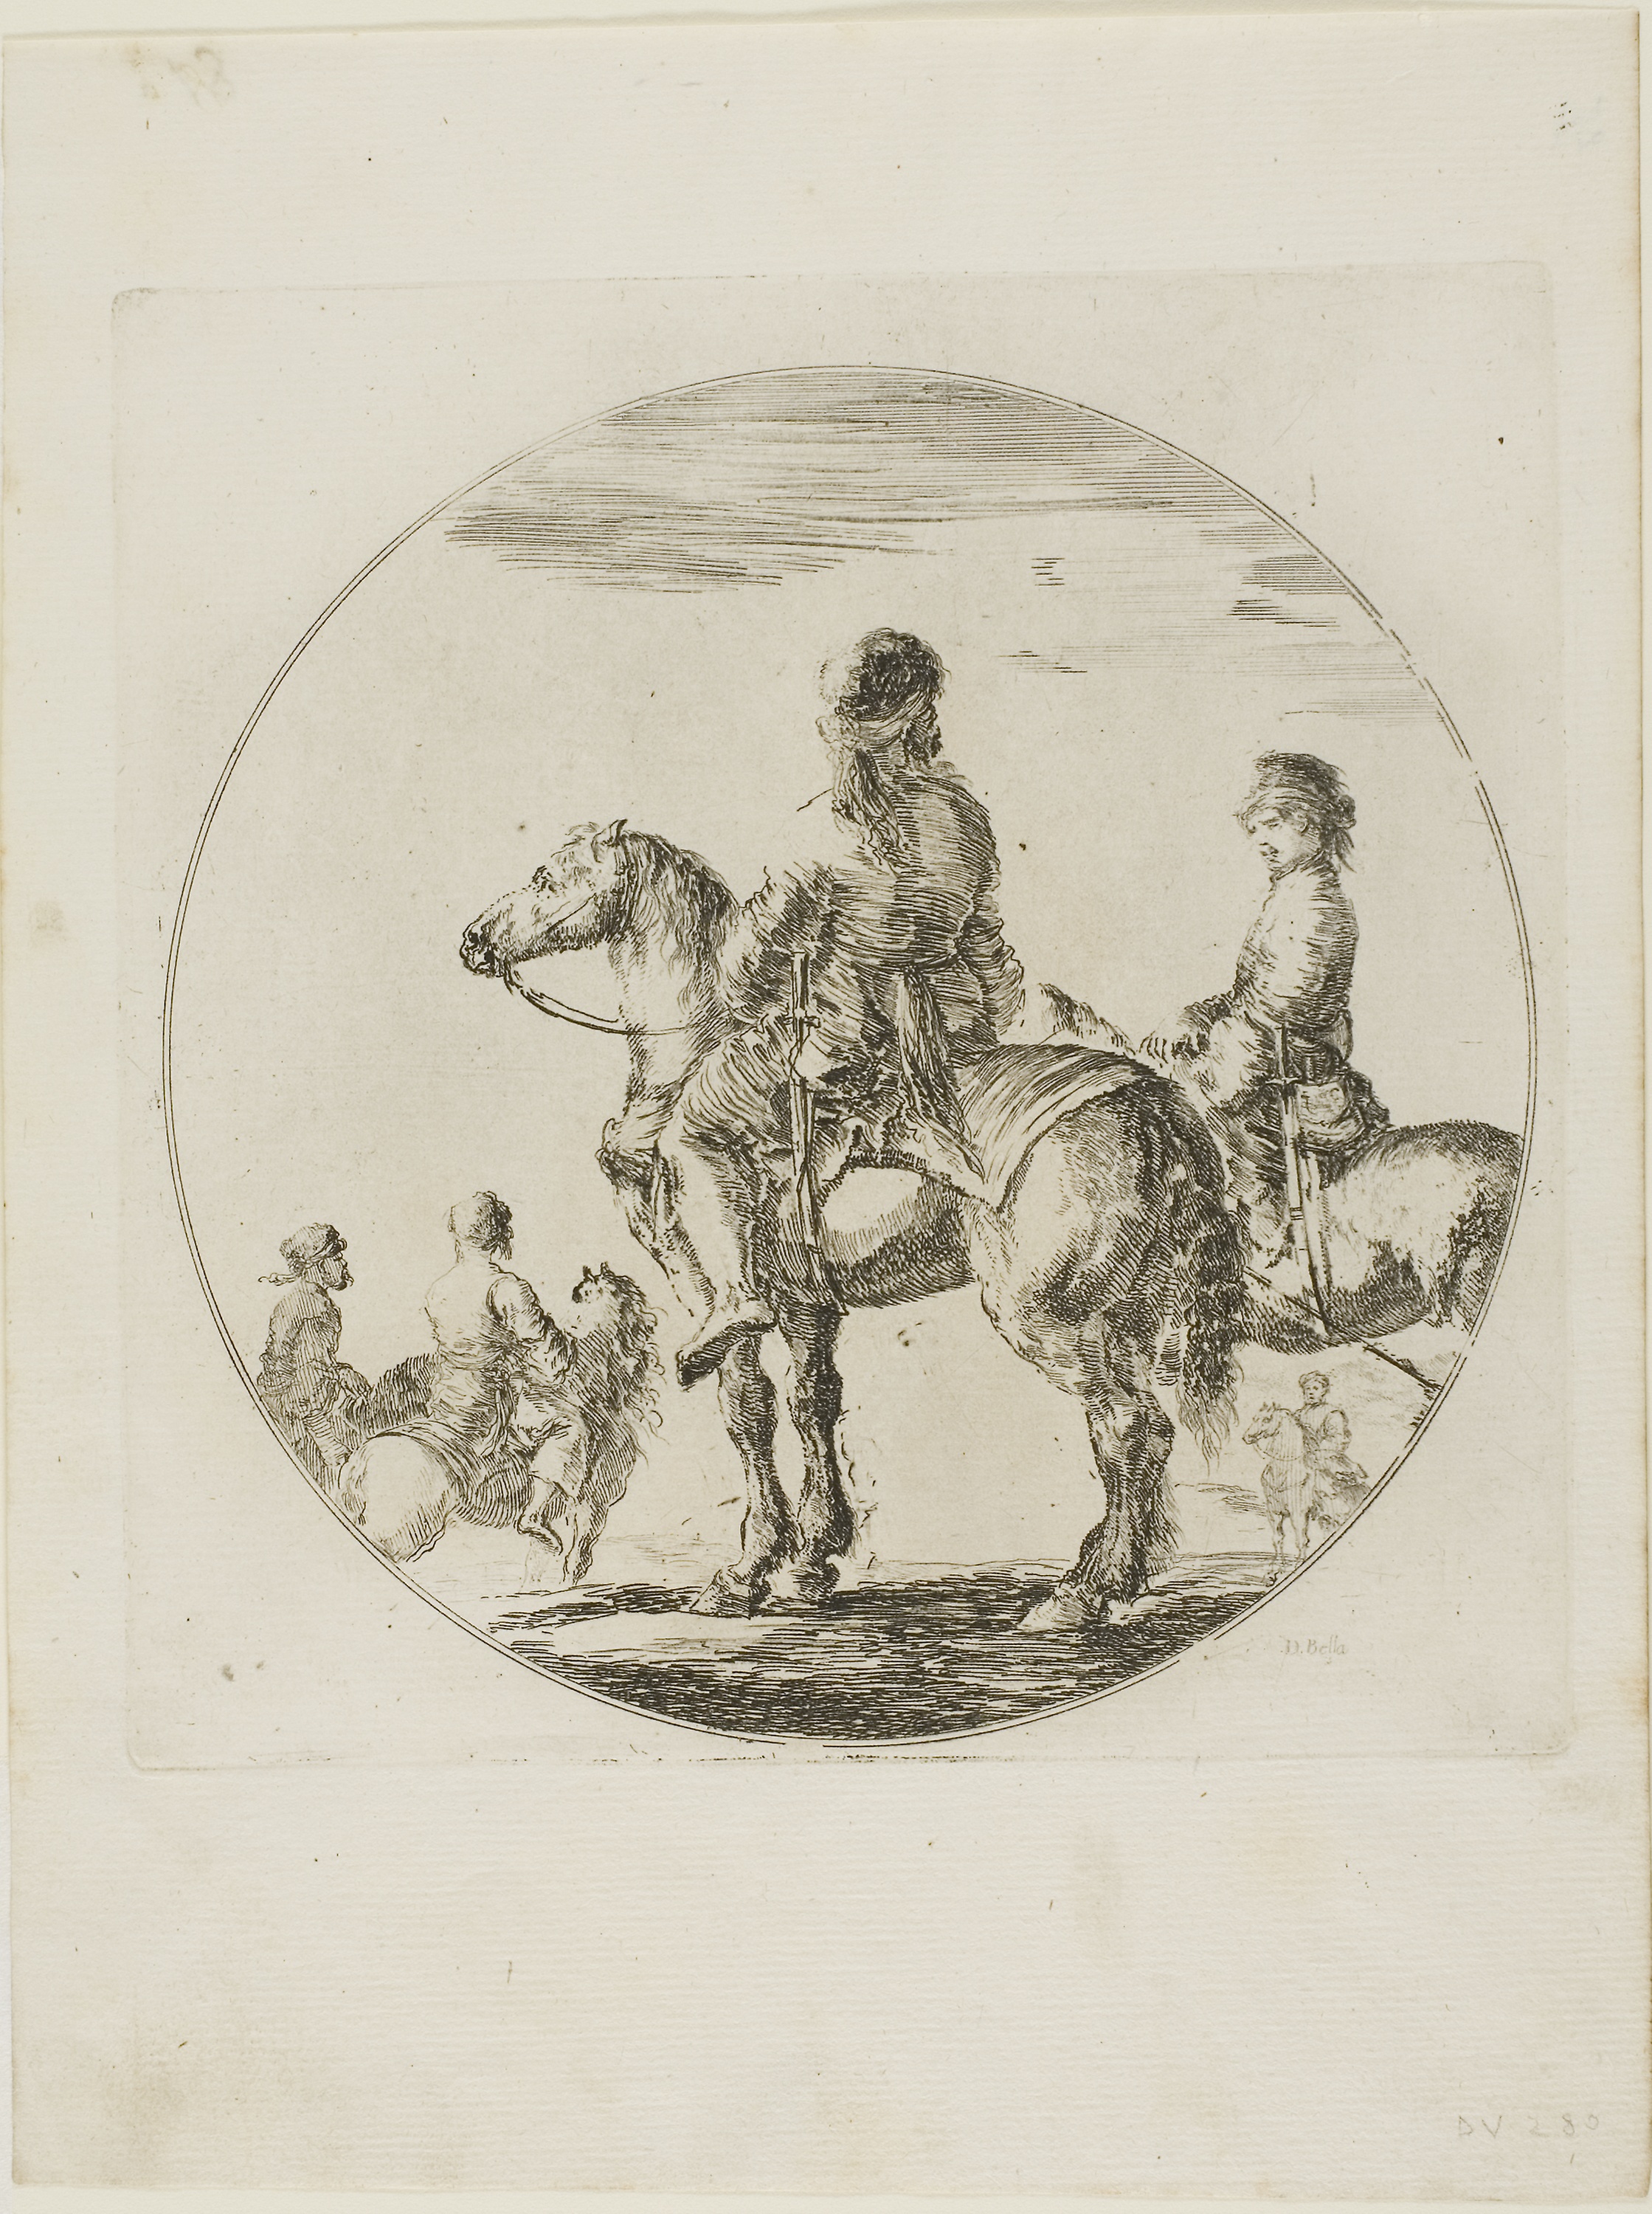
history, art, drawing, illustration, artwork, visual arts, stock photography